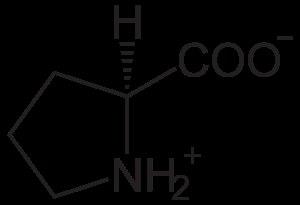
Un acide aminé est un acide carboxylique qui possède également un groupe fonctionnel amine. De tels composés organiques ont donc à la fois un groupe carboxyle –COOH et un groupe amine, par exemple une amine primaire –NH₂ ou une amine secondaire –NH–. Dans le monde vivant, on connaît environ 500 acides aminés, dont environ 149 sont présents dans les protéines. Ces acides aminés peuvent être classés de nombreuses manières différentes : on les classe ainsi souvent en fonction de la position du groupe amine par rapport au groupe carboxyle en distinguant par exemple les acides α-aminés, β-aminés, γ-aminés ou δ-aminés ; on peut également les classer en fonction de leur polarité, de leur point isoélectrique ou de leur nature aliphatique, aromatique, cyclique ou à chaîne ouverte, voire de la présence de groupes fonctionnels autres que le carboxyle et l'amine qui définissent cette classe de composés.